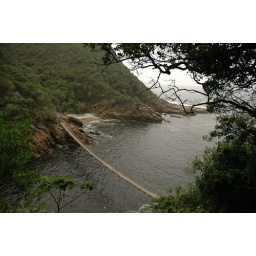
Suspension bridge over Storms river mouth, Tsitsikamma NP, november 2005